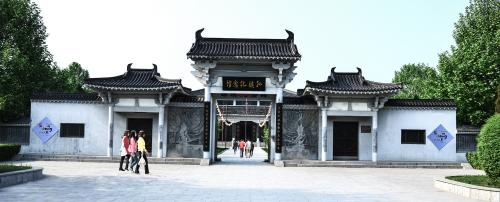
地标名称：亿城寺
所在城市：菏泽市·鄄城县